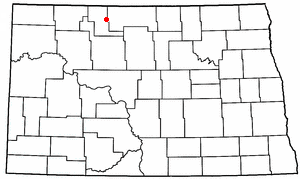
Mohall (North Dakota)
Mohalls beliggenhed i North Dakota
Mohall er en amerikansk by og administrativt centrum for det amerikanske county Renville County i staten North Dakota. I 2000 havde byen et indbyggertal på 812.